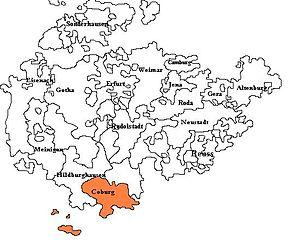
La Saxe-Cobourg est une ancienne principauté saxonne, formée du territoire de Cobourg et qui appartient, à dater de 1347, aux Wettin et, après le partage de 1485, à la branche ernestine de cette maison.